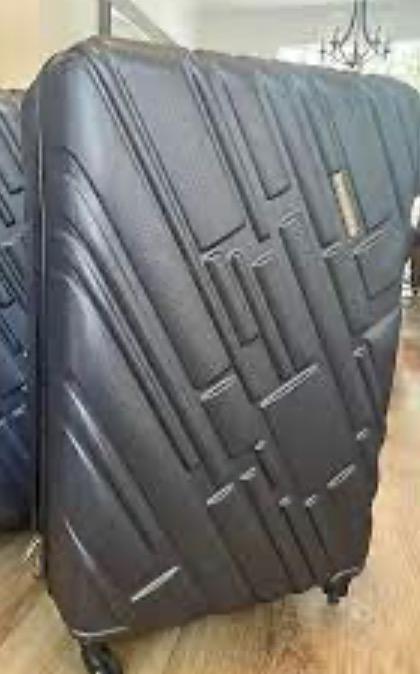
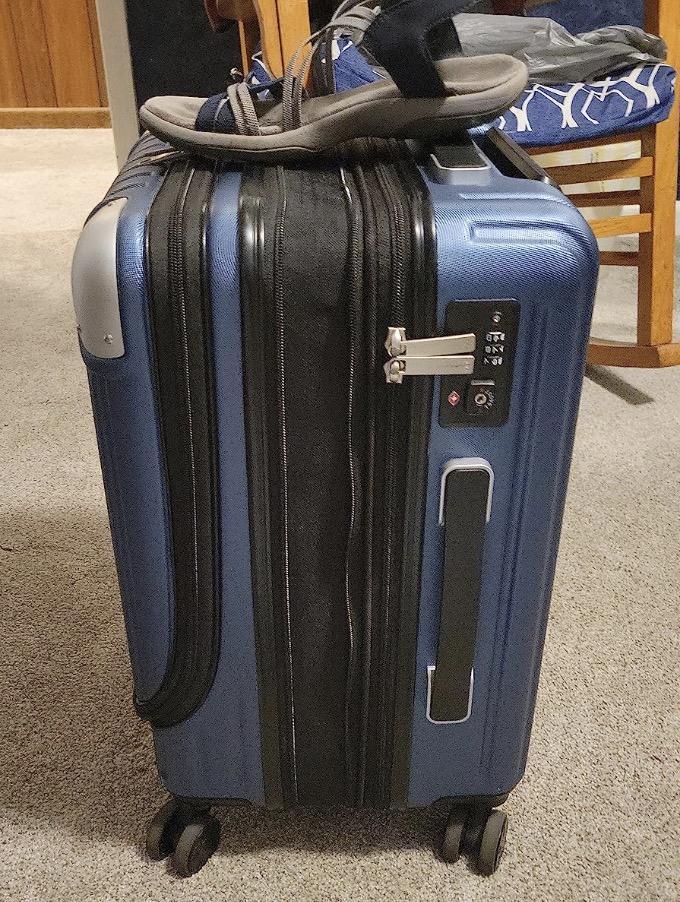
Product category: items_tea
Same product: no